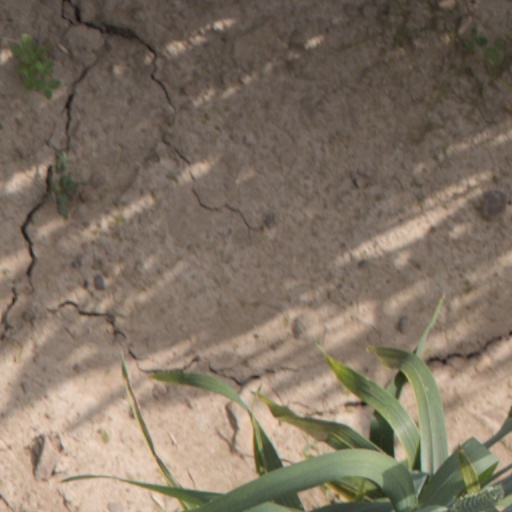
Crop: wheat